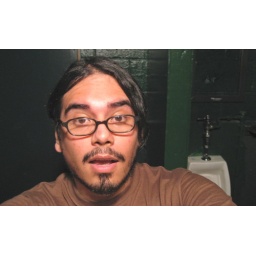
in the bathroom at dog and duck